Angelo Everardi

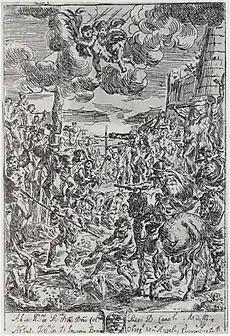
"Crucifixion of the ten thousand Martyrs on Mount Ararat"

Angelo Everardi (5 August 1647 – 1678) was a painter and printmaker active in Brescia in the second half of the 17th century. No paintings have been attributed to him with certainty. He is reported to have been a painter of battle scenes, Bambocciate, i.e. low life genre scenes as well as of history paintings.